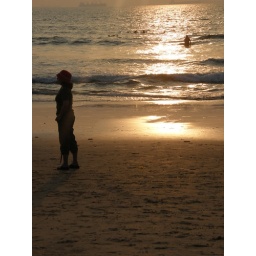
Just want to disappear in the golden water of setting sun